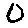
Label: 0